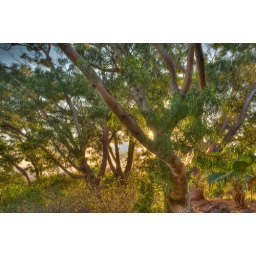
Koa tree forest in a native plant restoration area on Molokai, Hawaii (tonemapped).